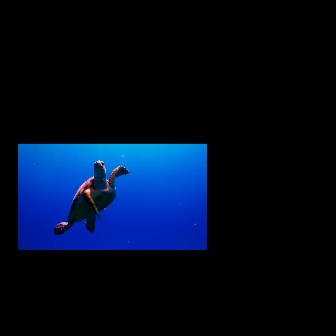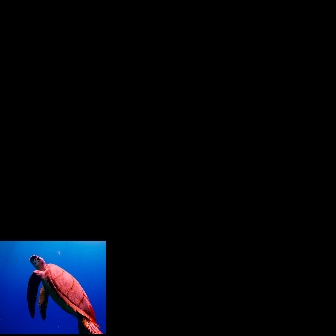
  Please identify the target specified by the bounding box [53,159,129,235] in the first image and locate it in the second image. Return the coordinates in [x_min,y_min,x_max,y_max] format.
Answer: [23,254,103,333]